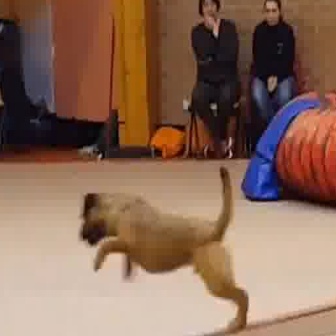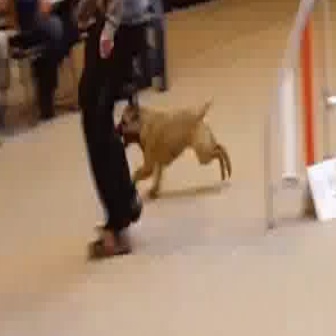
  Please identify the target specified by the bounding box [79,164,246,331] in the first image and locate it in the second image. Return the coordinates in [x_min,y_min,x_max,y_max] format.
Answer: [118,85,230,198]